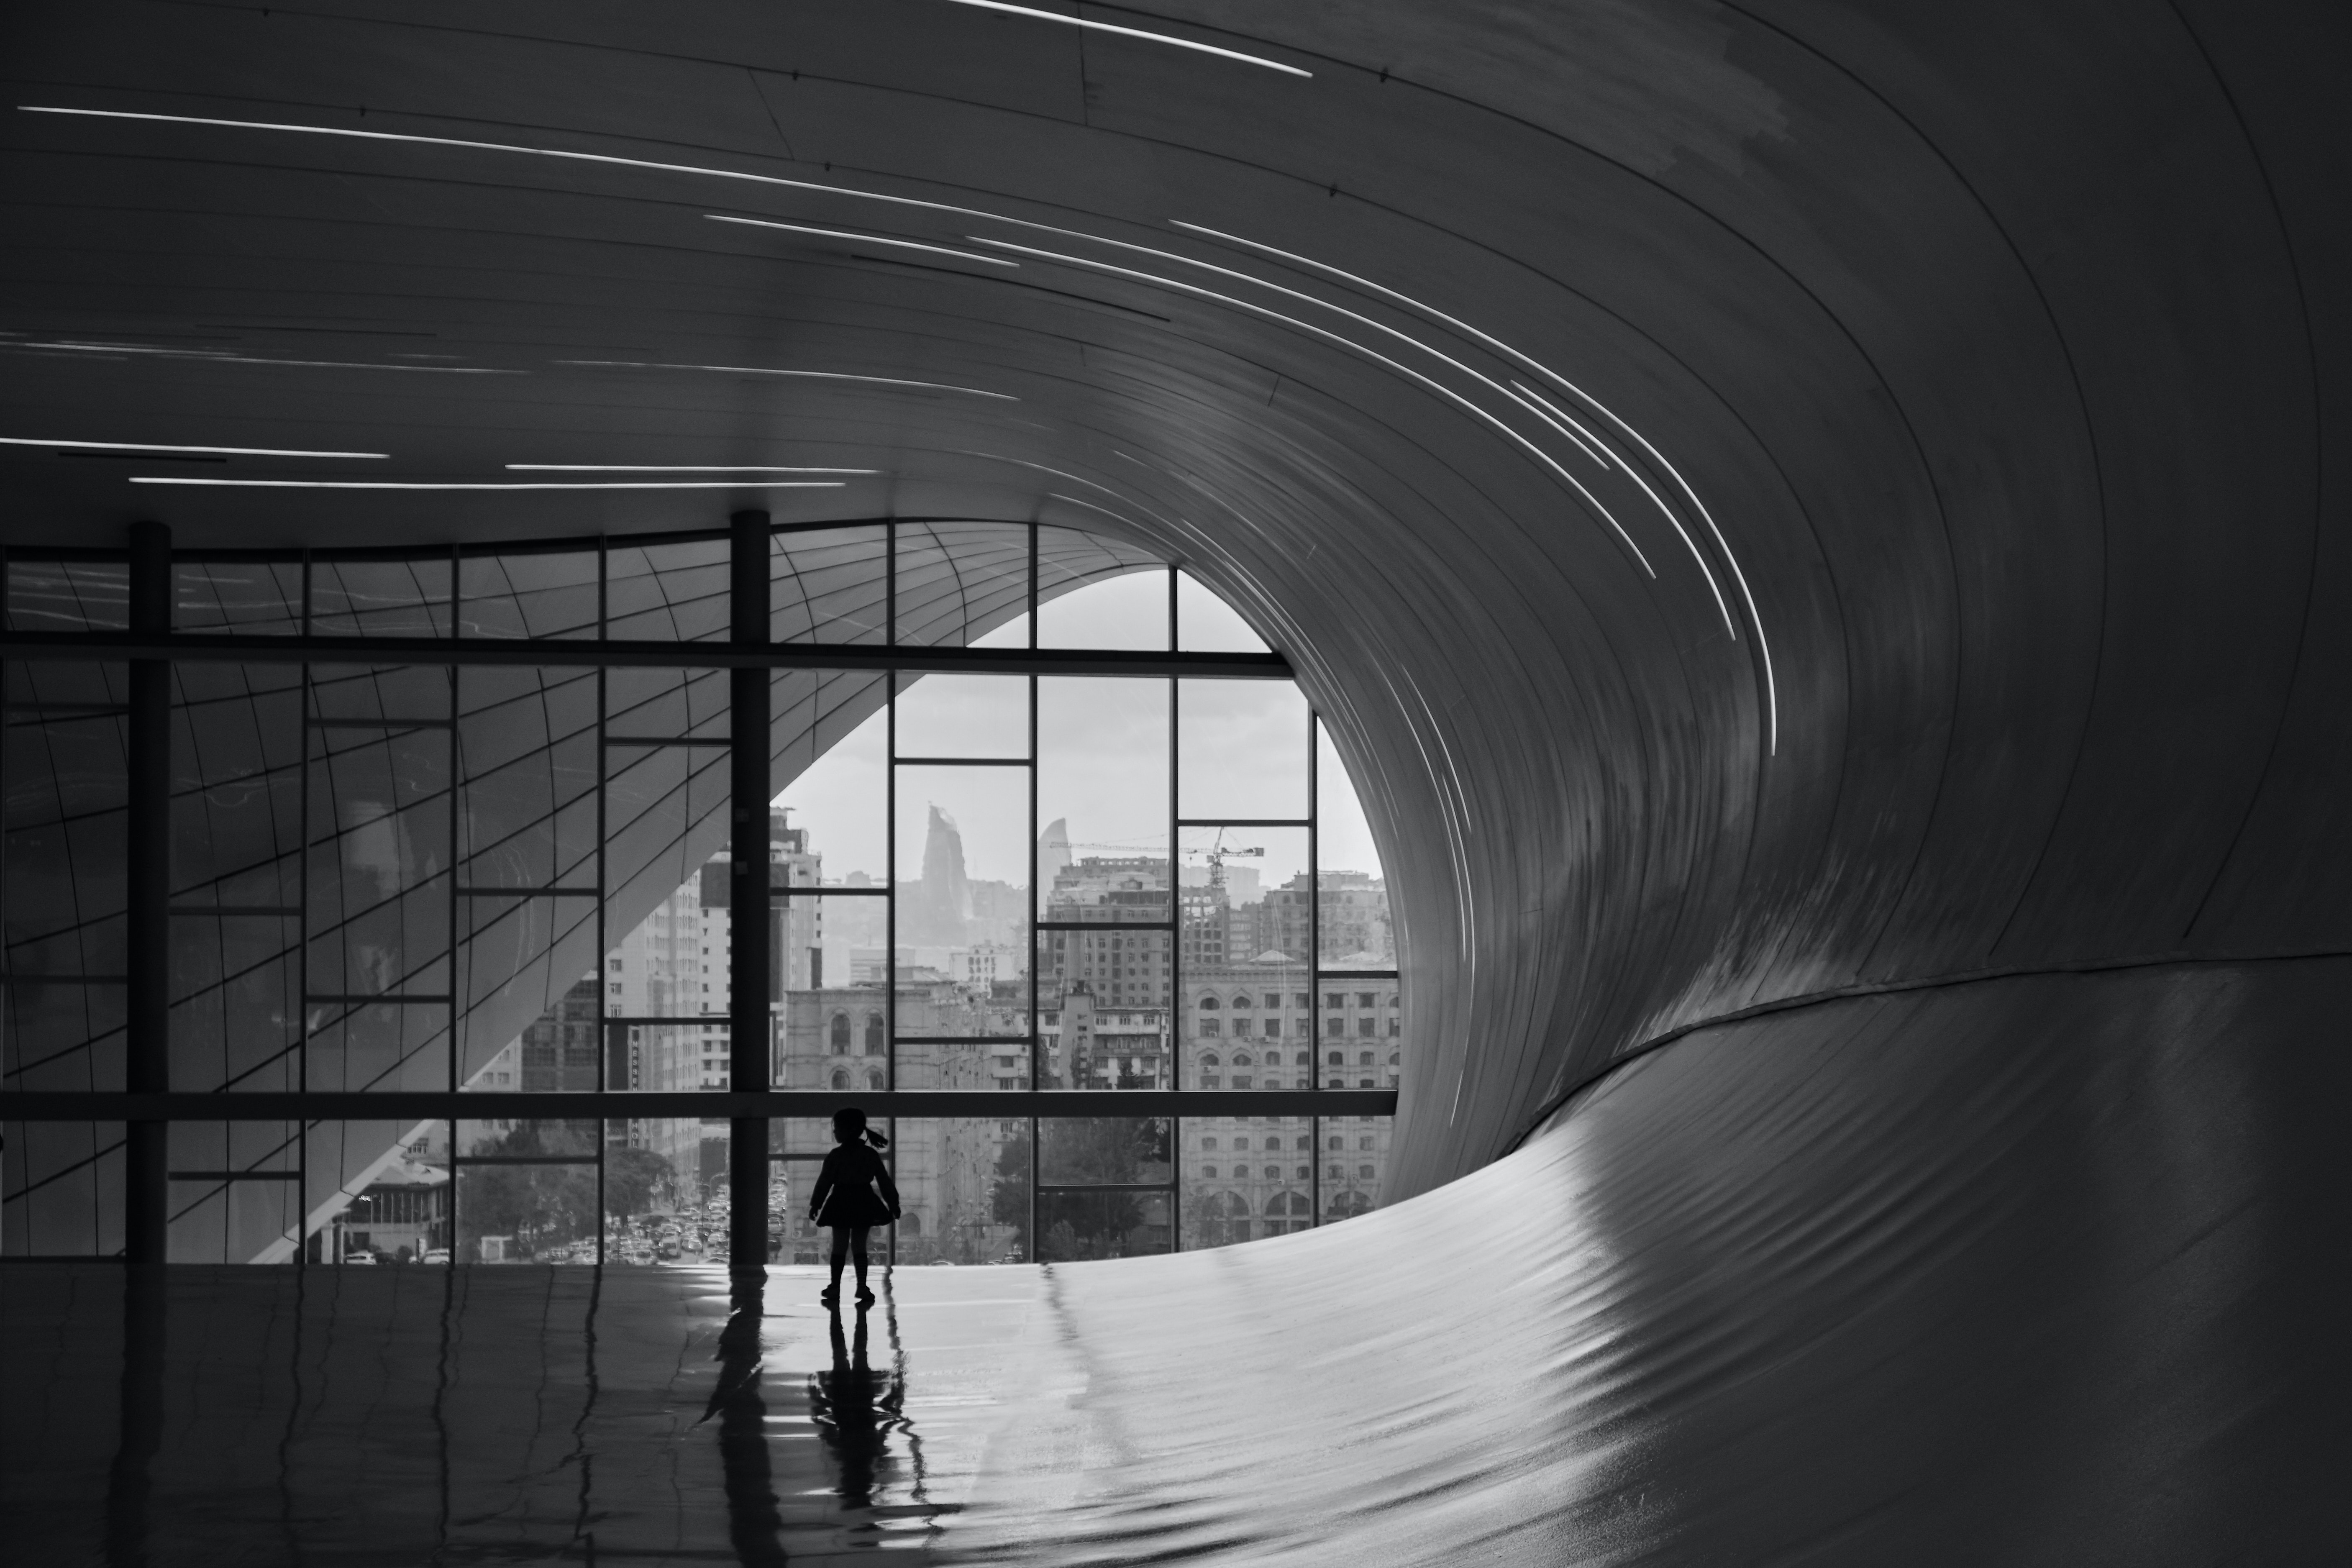
natural, building, style, black and white, line, Tints and shades, symmetry, monochrome, monochrome photography, circle, city, darkness, glass, metal, reflection, art, concrete, arch, shadow, pattern, still life photography, daylighting, water, facade, rectangle, Transparent material, wood